History of Ukraine

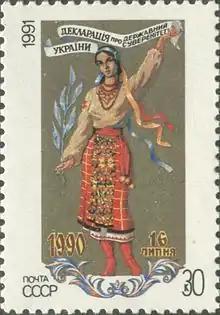
The Declaration of State Sovereignty of Ukraine was marked on a 1991 USSR postage stamp

In the early Soviet years, there was a strong emphasis on rebuilding Ukraine's war-ravaged economy. Ukraine was a critical industrial center, especially in coal, steel, and machinery production. While some infrastructure was rebuilt, economic challenges remained due to the inefficiency of state control and the lingering effects of war. Ukraine, being an agriculturally rich region, faced difficulties as the peasants were subjected to state control over grain production. Despite the NEP, rural areas continued to suffer from poverty, which would later fuel resistance to Soviet policies.